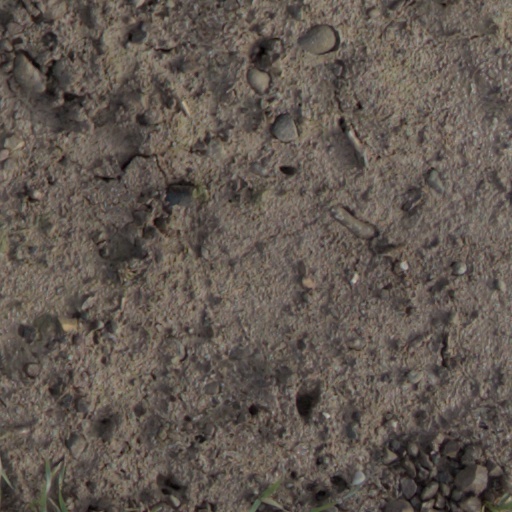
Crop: wheat